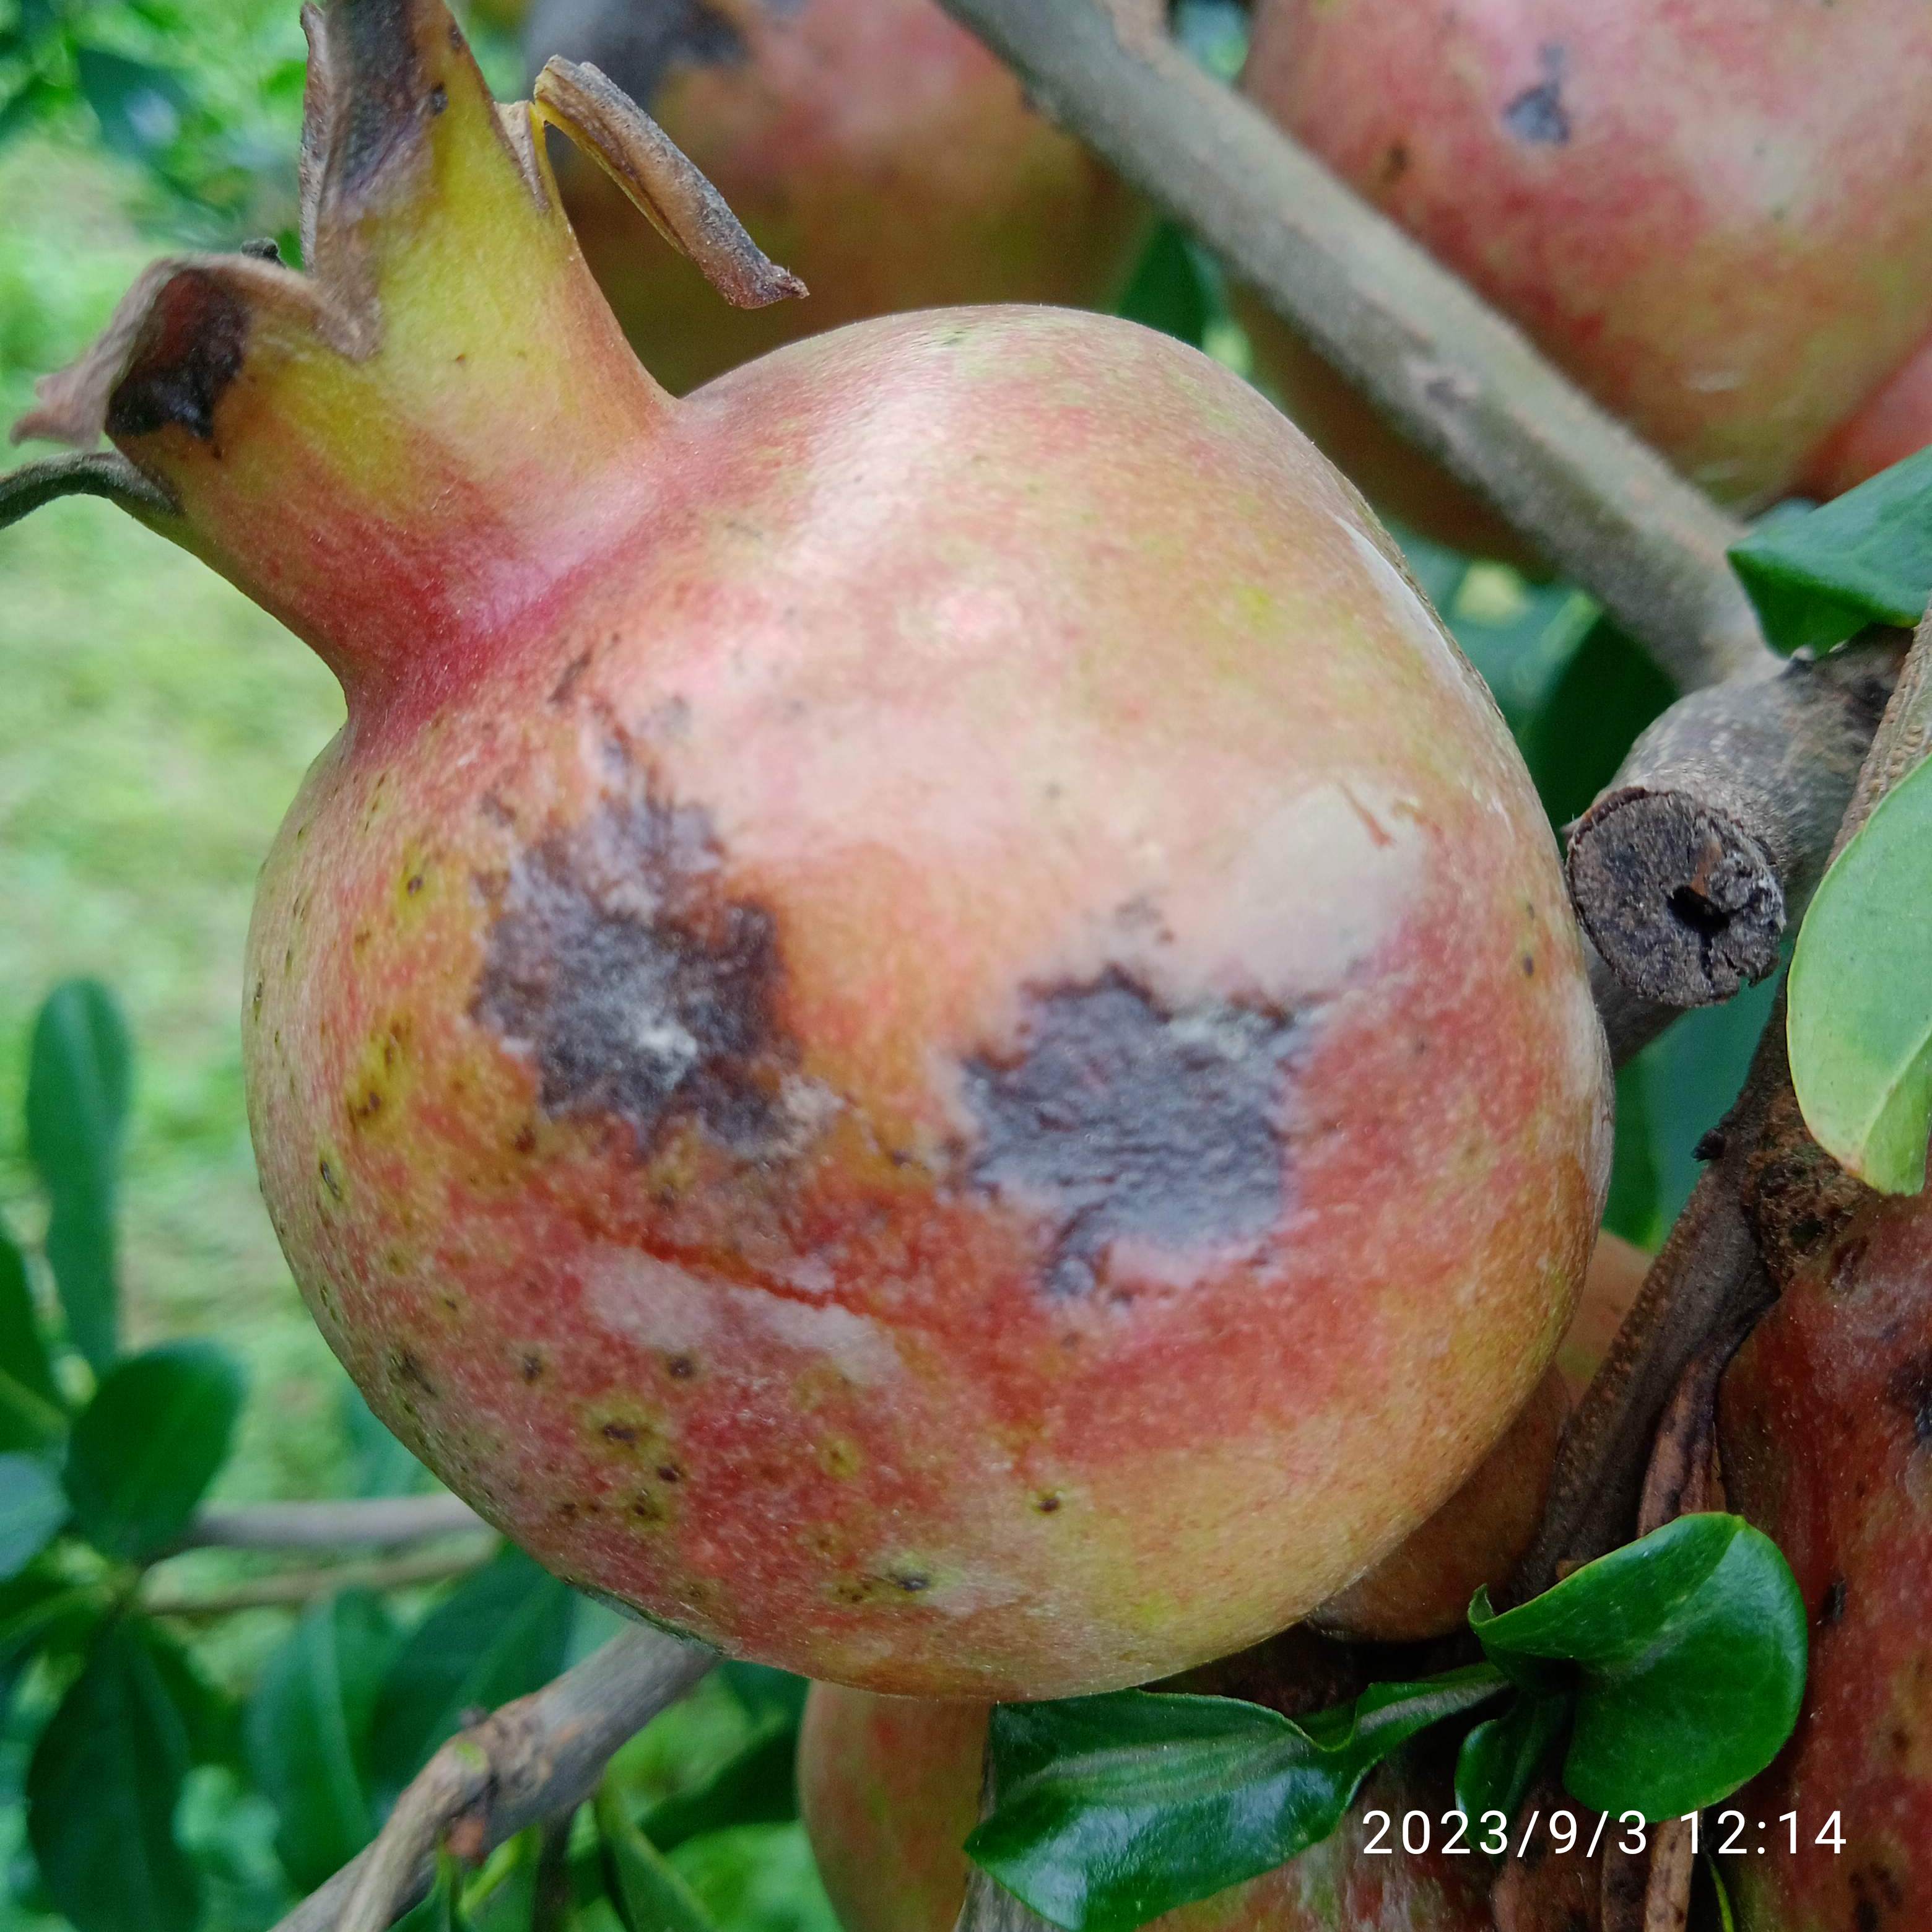
Label: Anthracnose